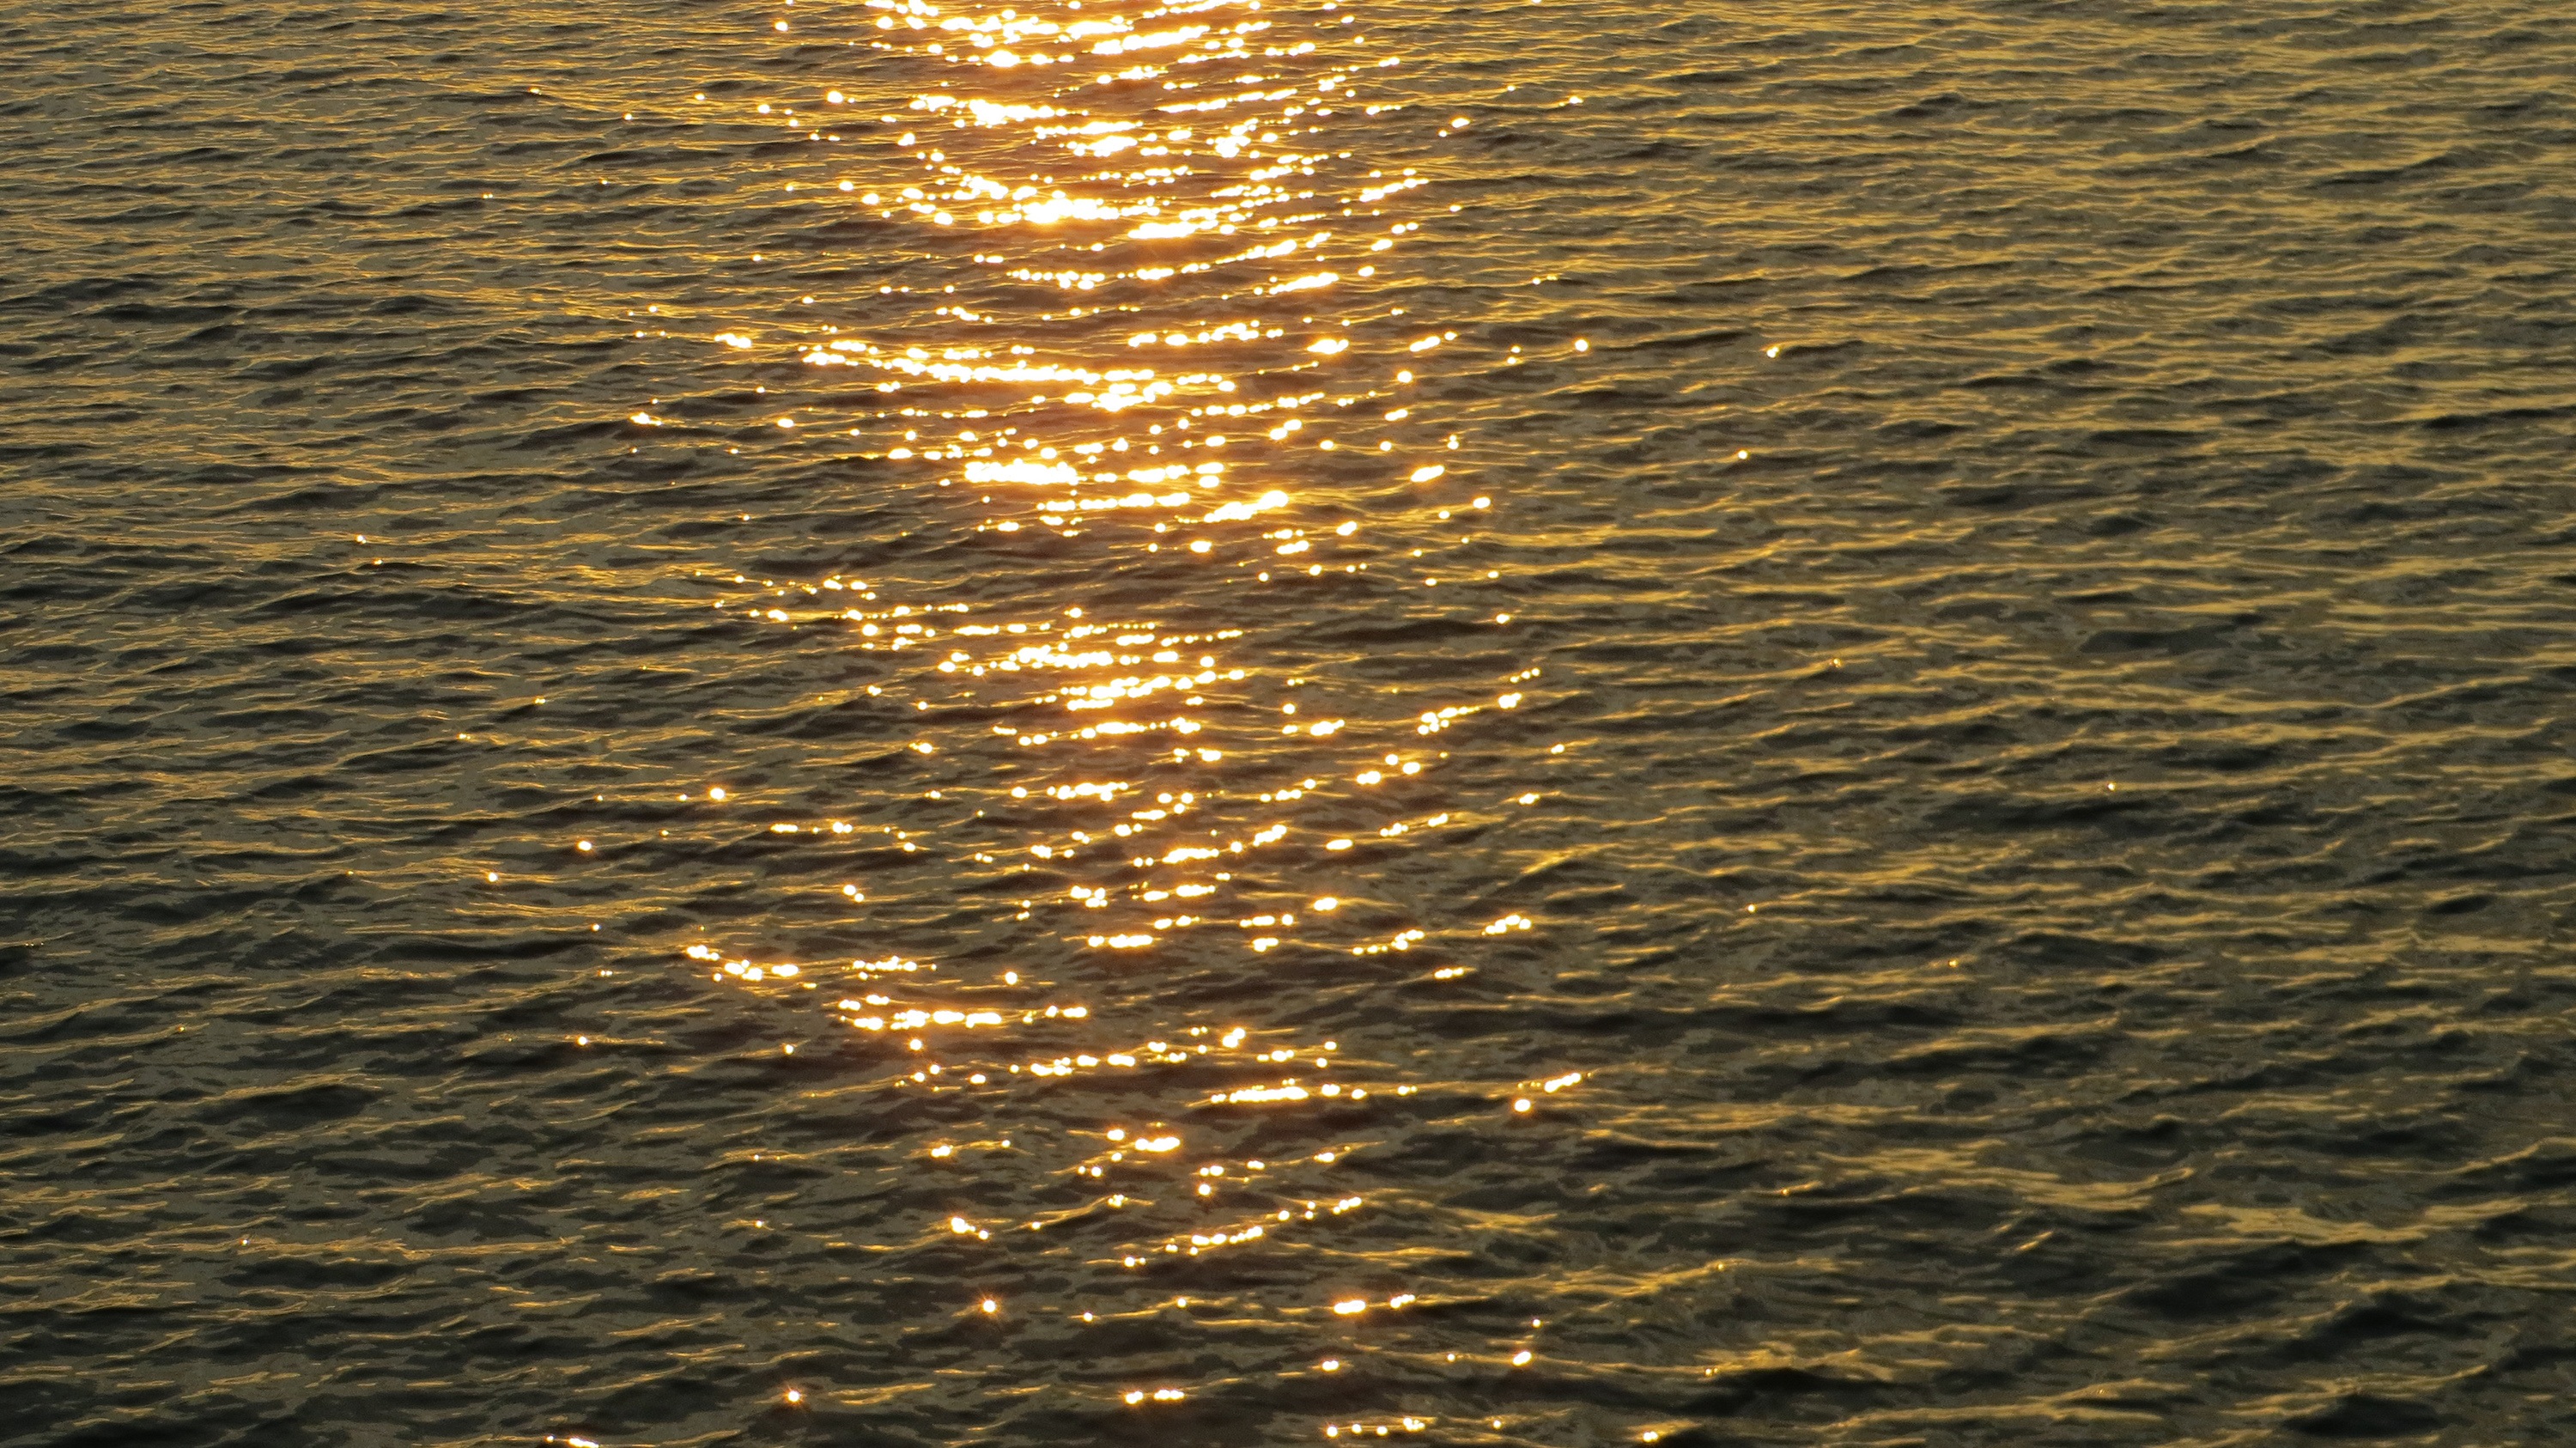
beach, sea, water, nature, sand, ocean, horizon, sunset, sunlight, wave, reflection, bank, gold, reflections, mirroring, baltic sea, wind wave